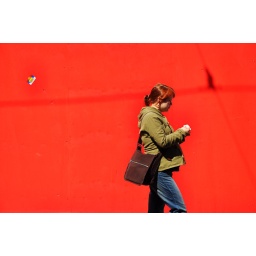
Pregnant against a red wall